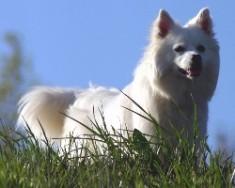
Eskimo_dog